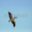
Label: bird